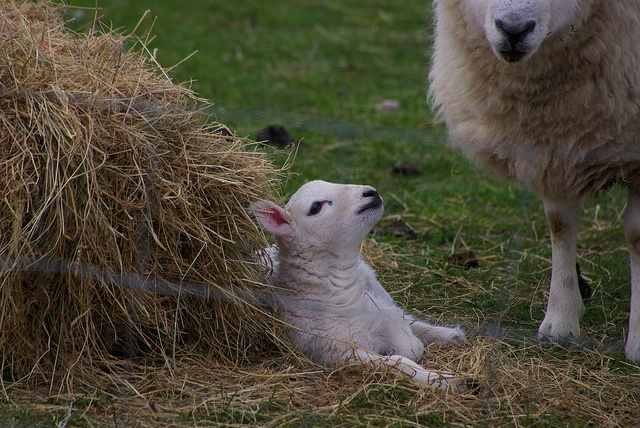
An adult sheep next to a lamb laying in hay.
An adult sheep standing beside a wide-eyed baby sheep
A sheep standing next to a baby sheep laying down next to hay.
two sheep standing on the farm near the low hay
a mamma sheep and her baby laying in some straw